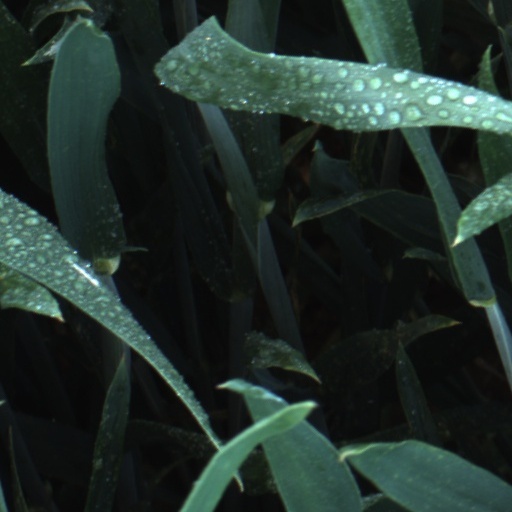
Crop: wheat